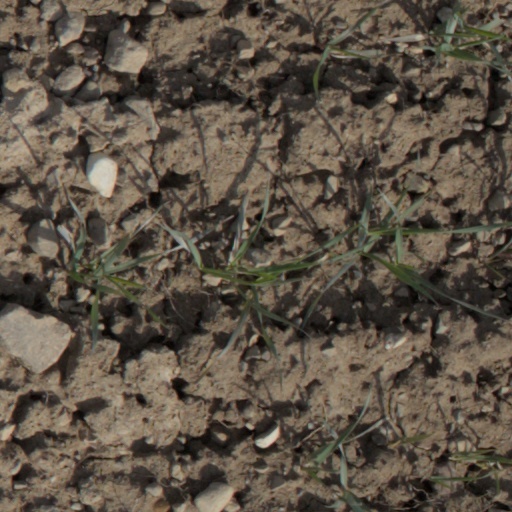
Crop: wheat